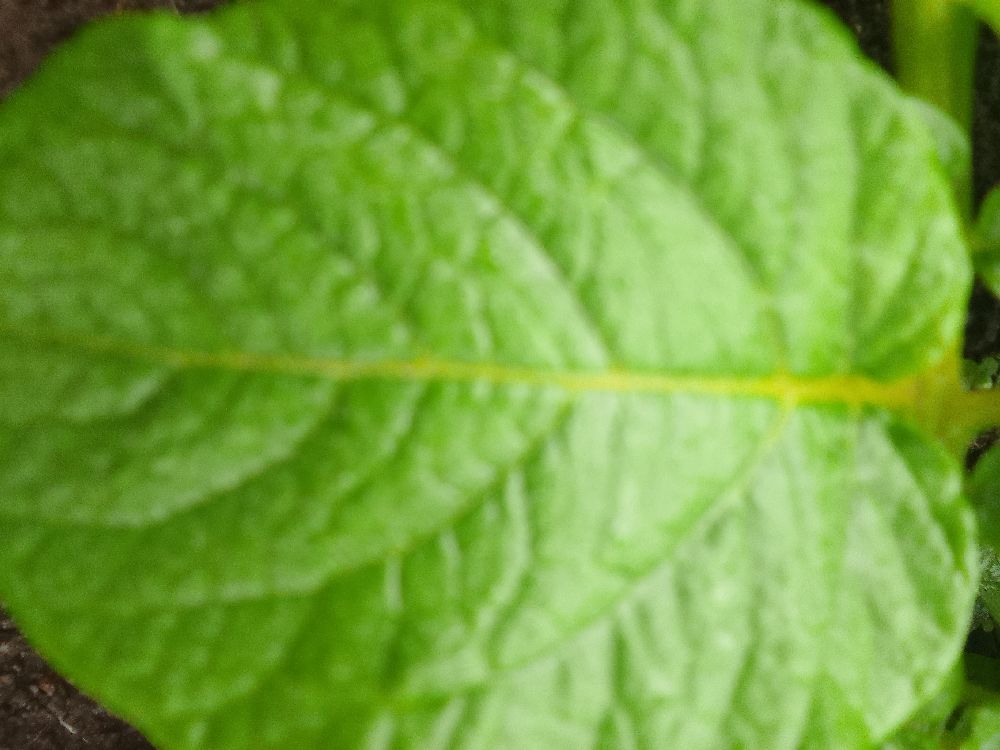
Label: Healthy